Sieges of Vannes (1342)

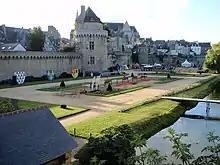
Second enclosure of the eastern walls of Vannes

For Vannes, the occupation marked a slowing down of activity. The surrounding villages and countryside had been destroyed by the succession of sieges. The reconstruction could not take place as long as the war continued. Nevertheless, Vannes profited from the preponderant situation of the English in France and of a significant trade with the occupied ports – Bordeaux and La Rochelle, for example, but also with the ports of England. Furthermore, the town council strengthened its autonomy and they were allowed to send representatives to the 1352 Estates of Brittany.